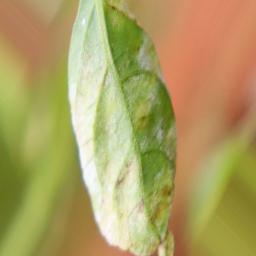
Label: powdery mildew